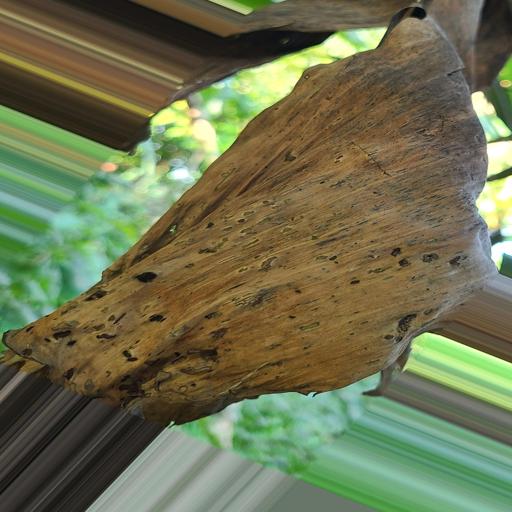
Label: moko_disease